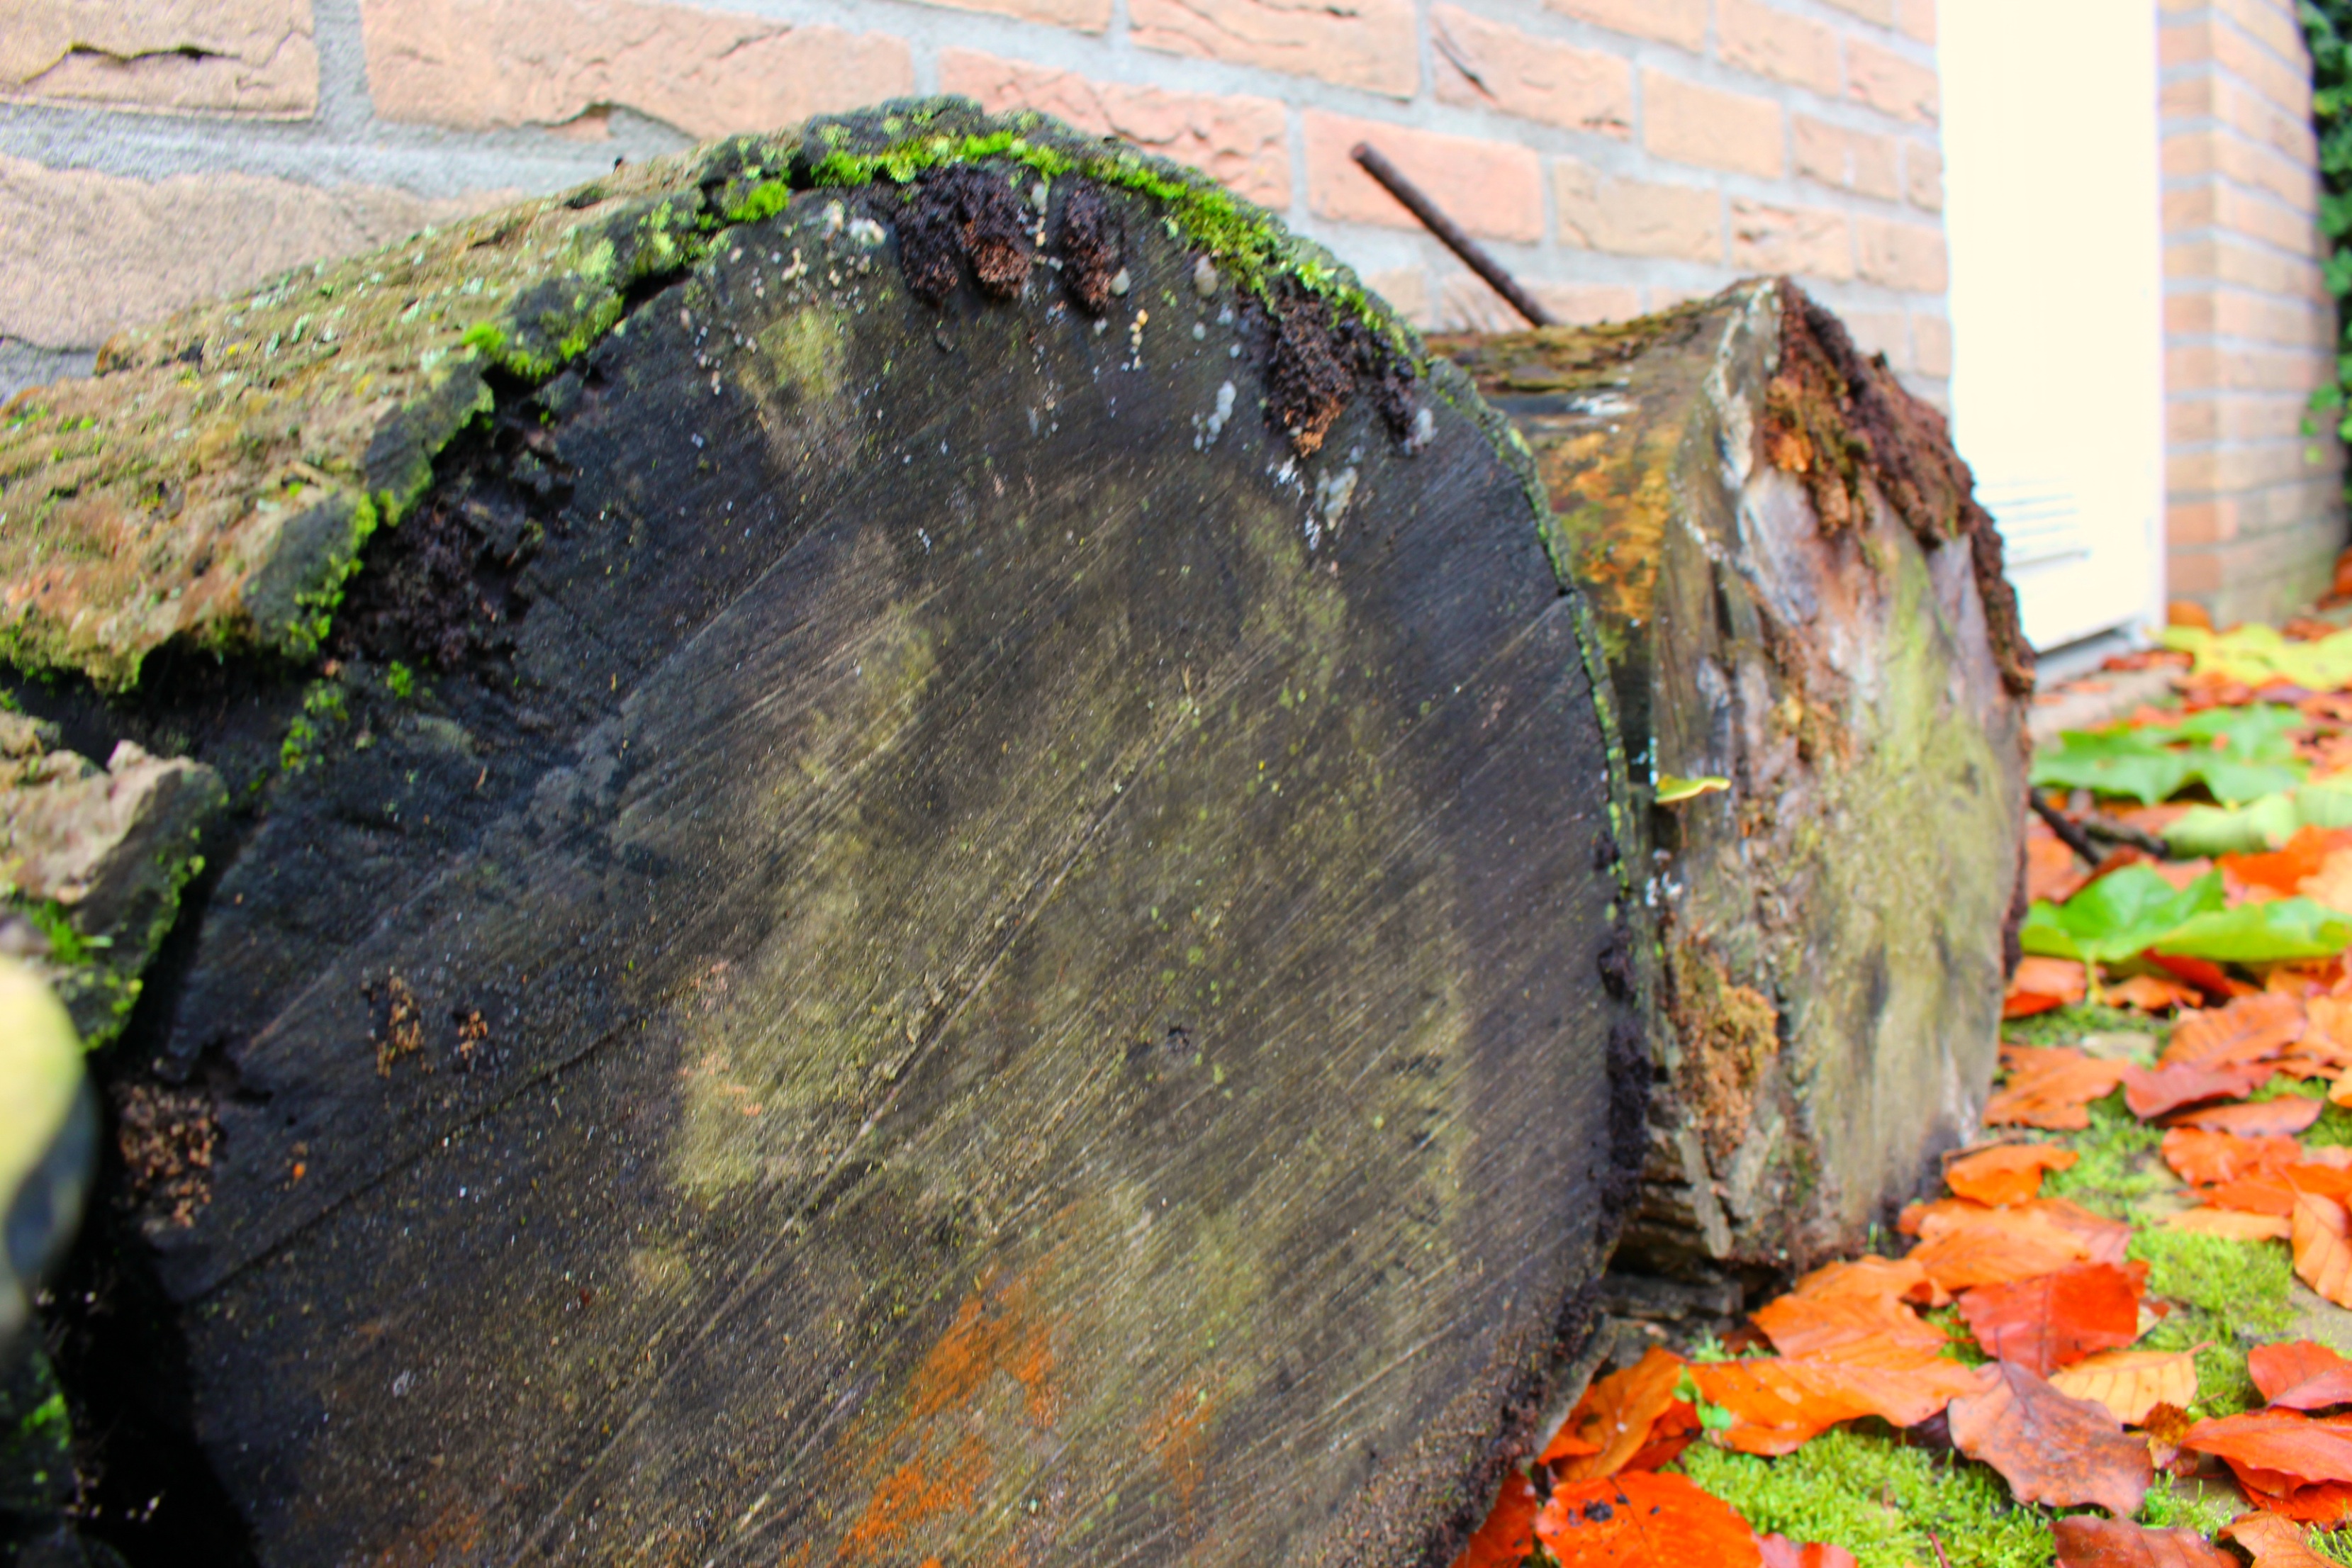
tree, rock, leaf, trunk, wall, pond, autumn, soil, boulder